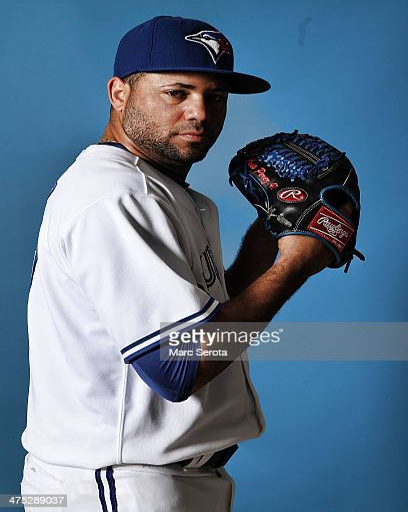
person poses for photos on media day